Conor Walton

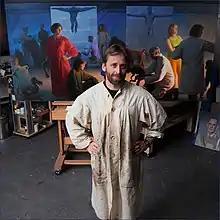
Conor Walton in his studio

Conor Walton (born 1970) is an Irish figurative painter. Walton lives and works in Arklow, Ireland.